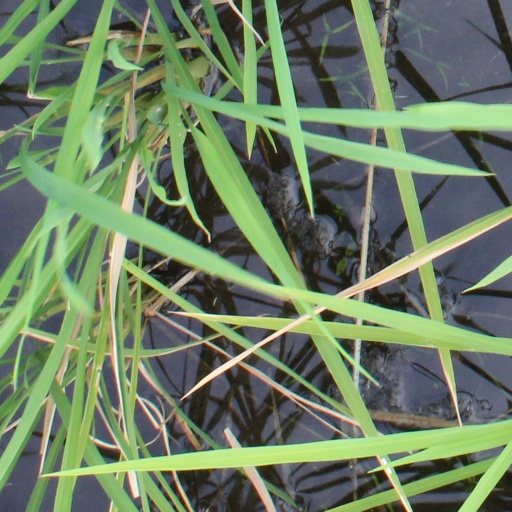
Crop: rice